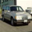
Label: automobile